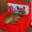
Label: dog